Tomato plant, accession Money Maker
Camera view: horizontal (90 deg, fisheye); turntable rotation: 0 degrees
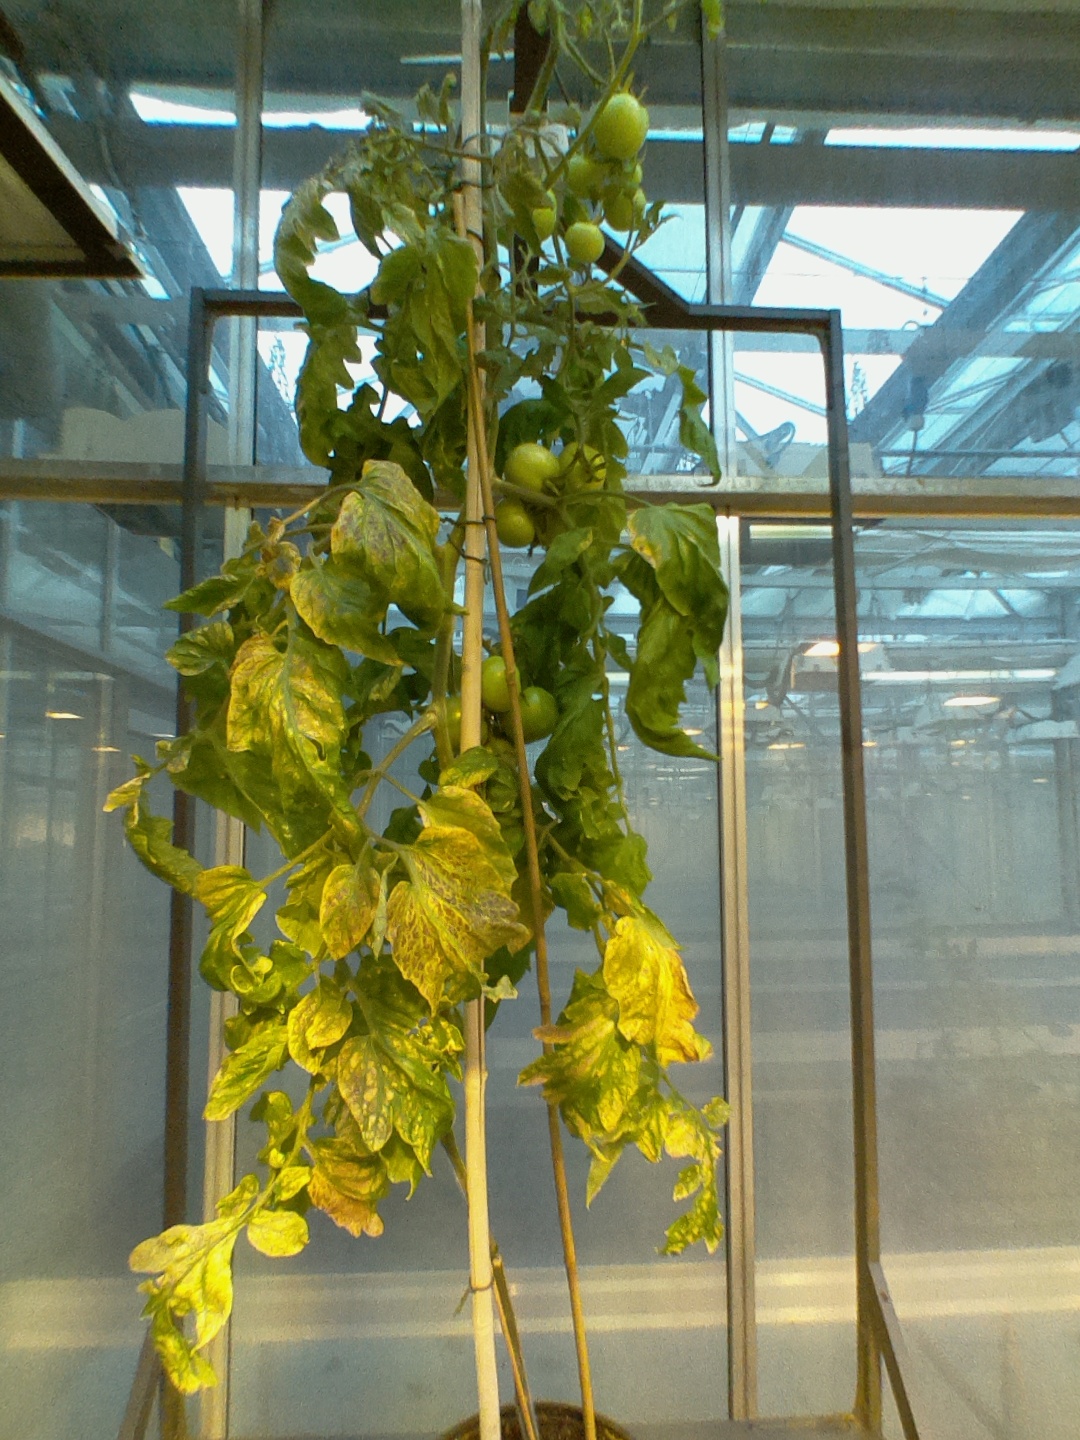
BBCH growth stage 79: 90% -100% of final fruit size